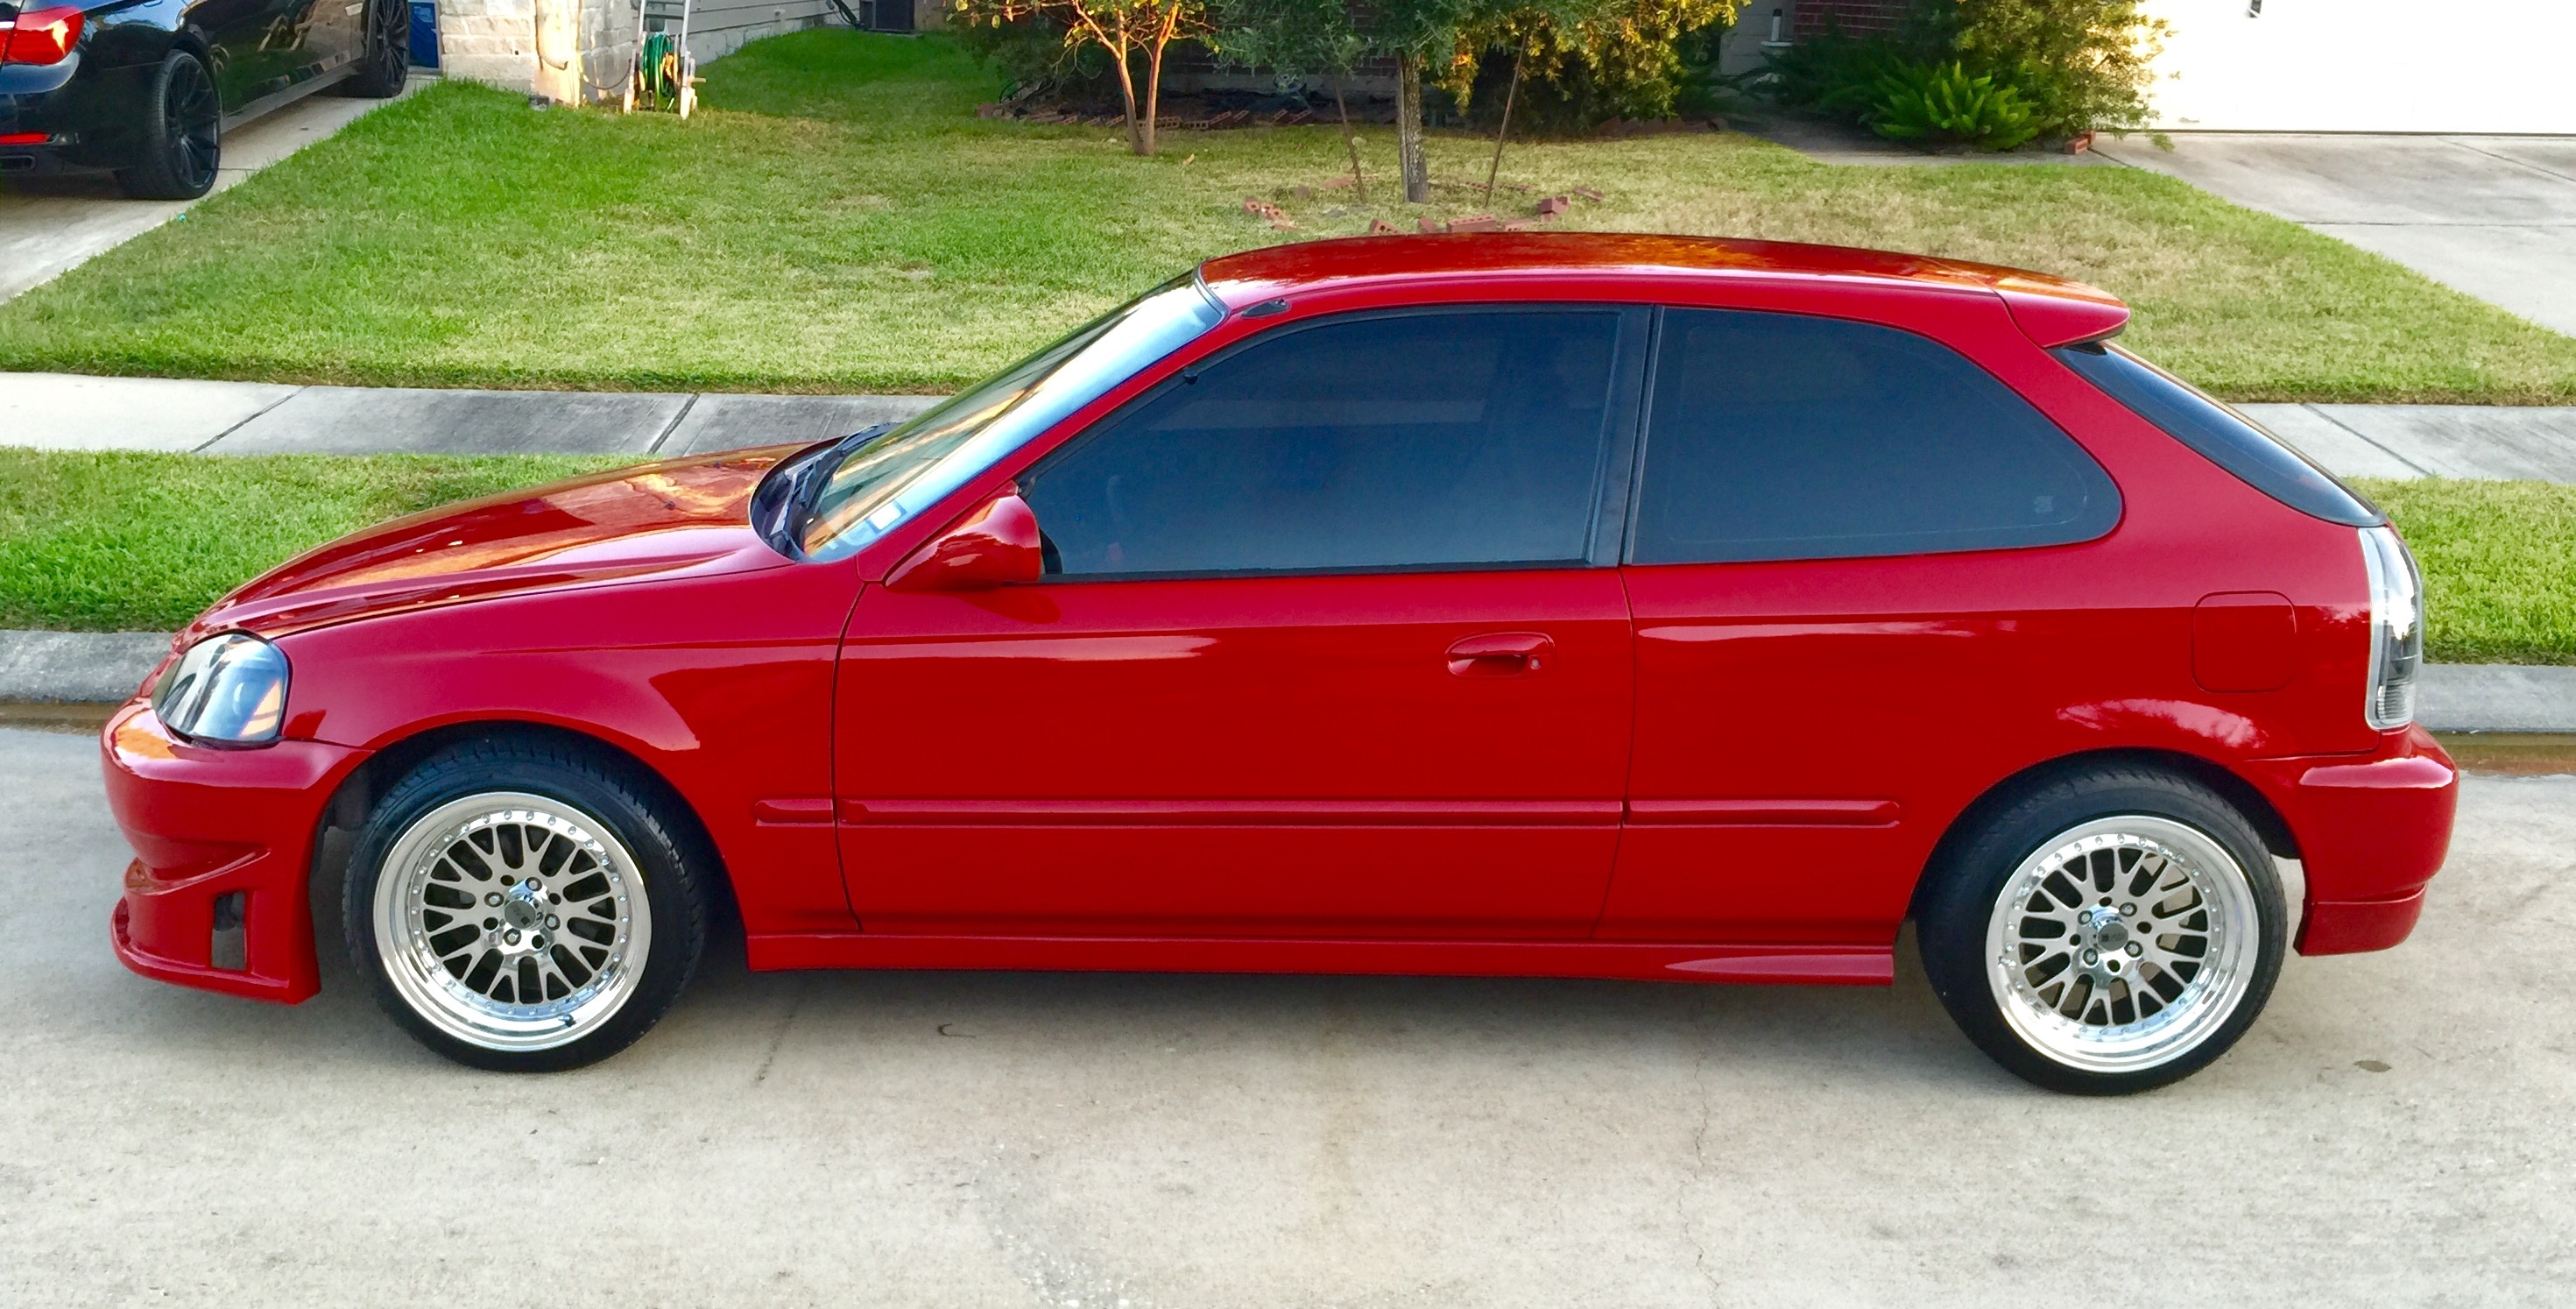
car, wheel, view, vehicle, auto, sports car, bumper, sedan, honda, civic, red car, land vehicle, automobile make, automotive exterior, honda civic